Barbizon 63

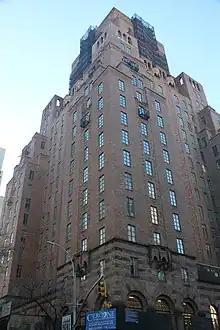
Upper-story facade at 63rd Street and Lexington Avenue

The hotel's owners paid off the $400,000 mortgage in February 1940, and a marquee designed by Schwartz & Gross was installed above the entrance that May. Milton A. Kimmelman and George Zauderer bought the Barbizon in 1944, and Hugh Connor became the hotel's manager the same year. "Mademoiselle" magazine also began housing its guest editors at the Barbizon in 1944; the program, which mentored 20 interns per year, operated for the next three-and-a-half decades. At the time, weekly rent at the hotel averaged $12 for rooms with running water or $15 for rooms with private bathrooms; for an extra $4 monthly fee, women could rent art and music studios for one hour per day. Bren wrote that the Barbizon's women-only policy allowed "Mademoiselle's" editors the "freedom to come to New York and get a head start on their own lives as career women". The Ford Modeling Agency started housing its models at the Barbizon in the late 1940s. The hotel acquired another house on Lexington Avenue in 1948 and resold it two years later.